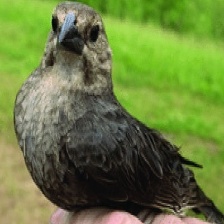
Species: BROWN HEADED COWBIRD
Scientific name: MOLOTHRUS ATER